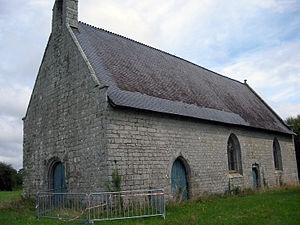
La façade sud
La chapelle Notre-Dame de Lézurgan est située au lieu-dit « Bot en Touze», à Plescop dans le Morbihan.
Plescop [plɛskɔp] est une commune française, située dans le département du Morbihan en région Bretagne.
Pour des raisons de taille de la page, la liste des chapelles du Morbihan a été scindée en deux, suivant les initiales des communes où se situent ces monuments :